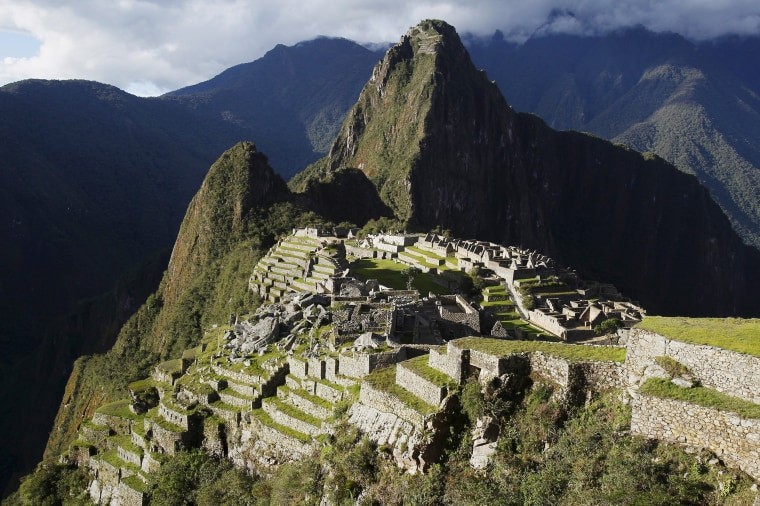
Landmark: Machu Picchu